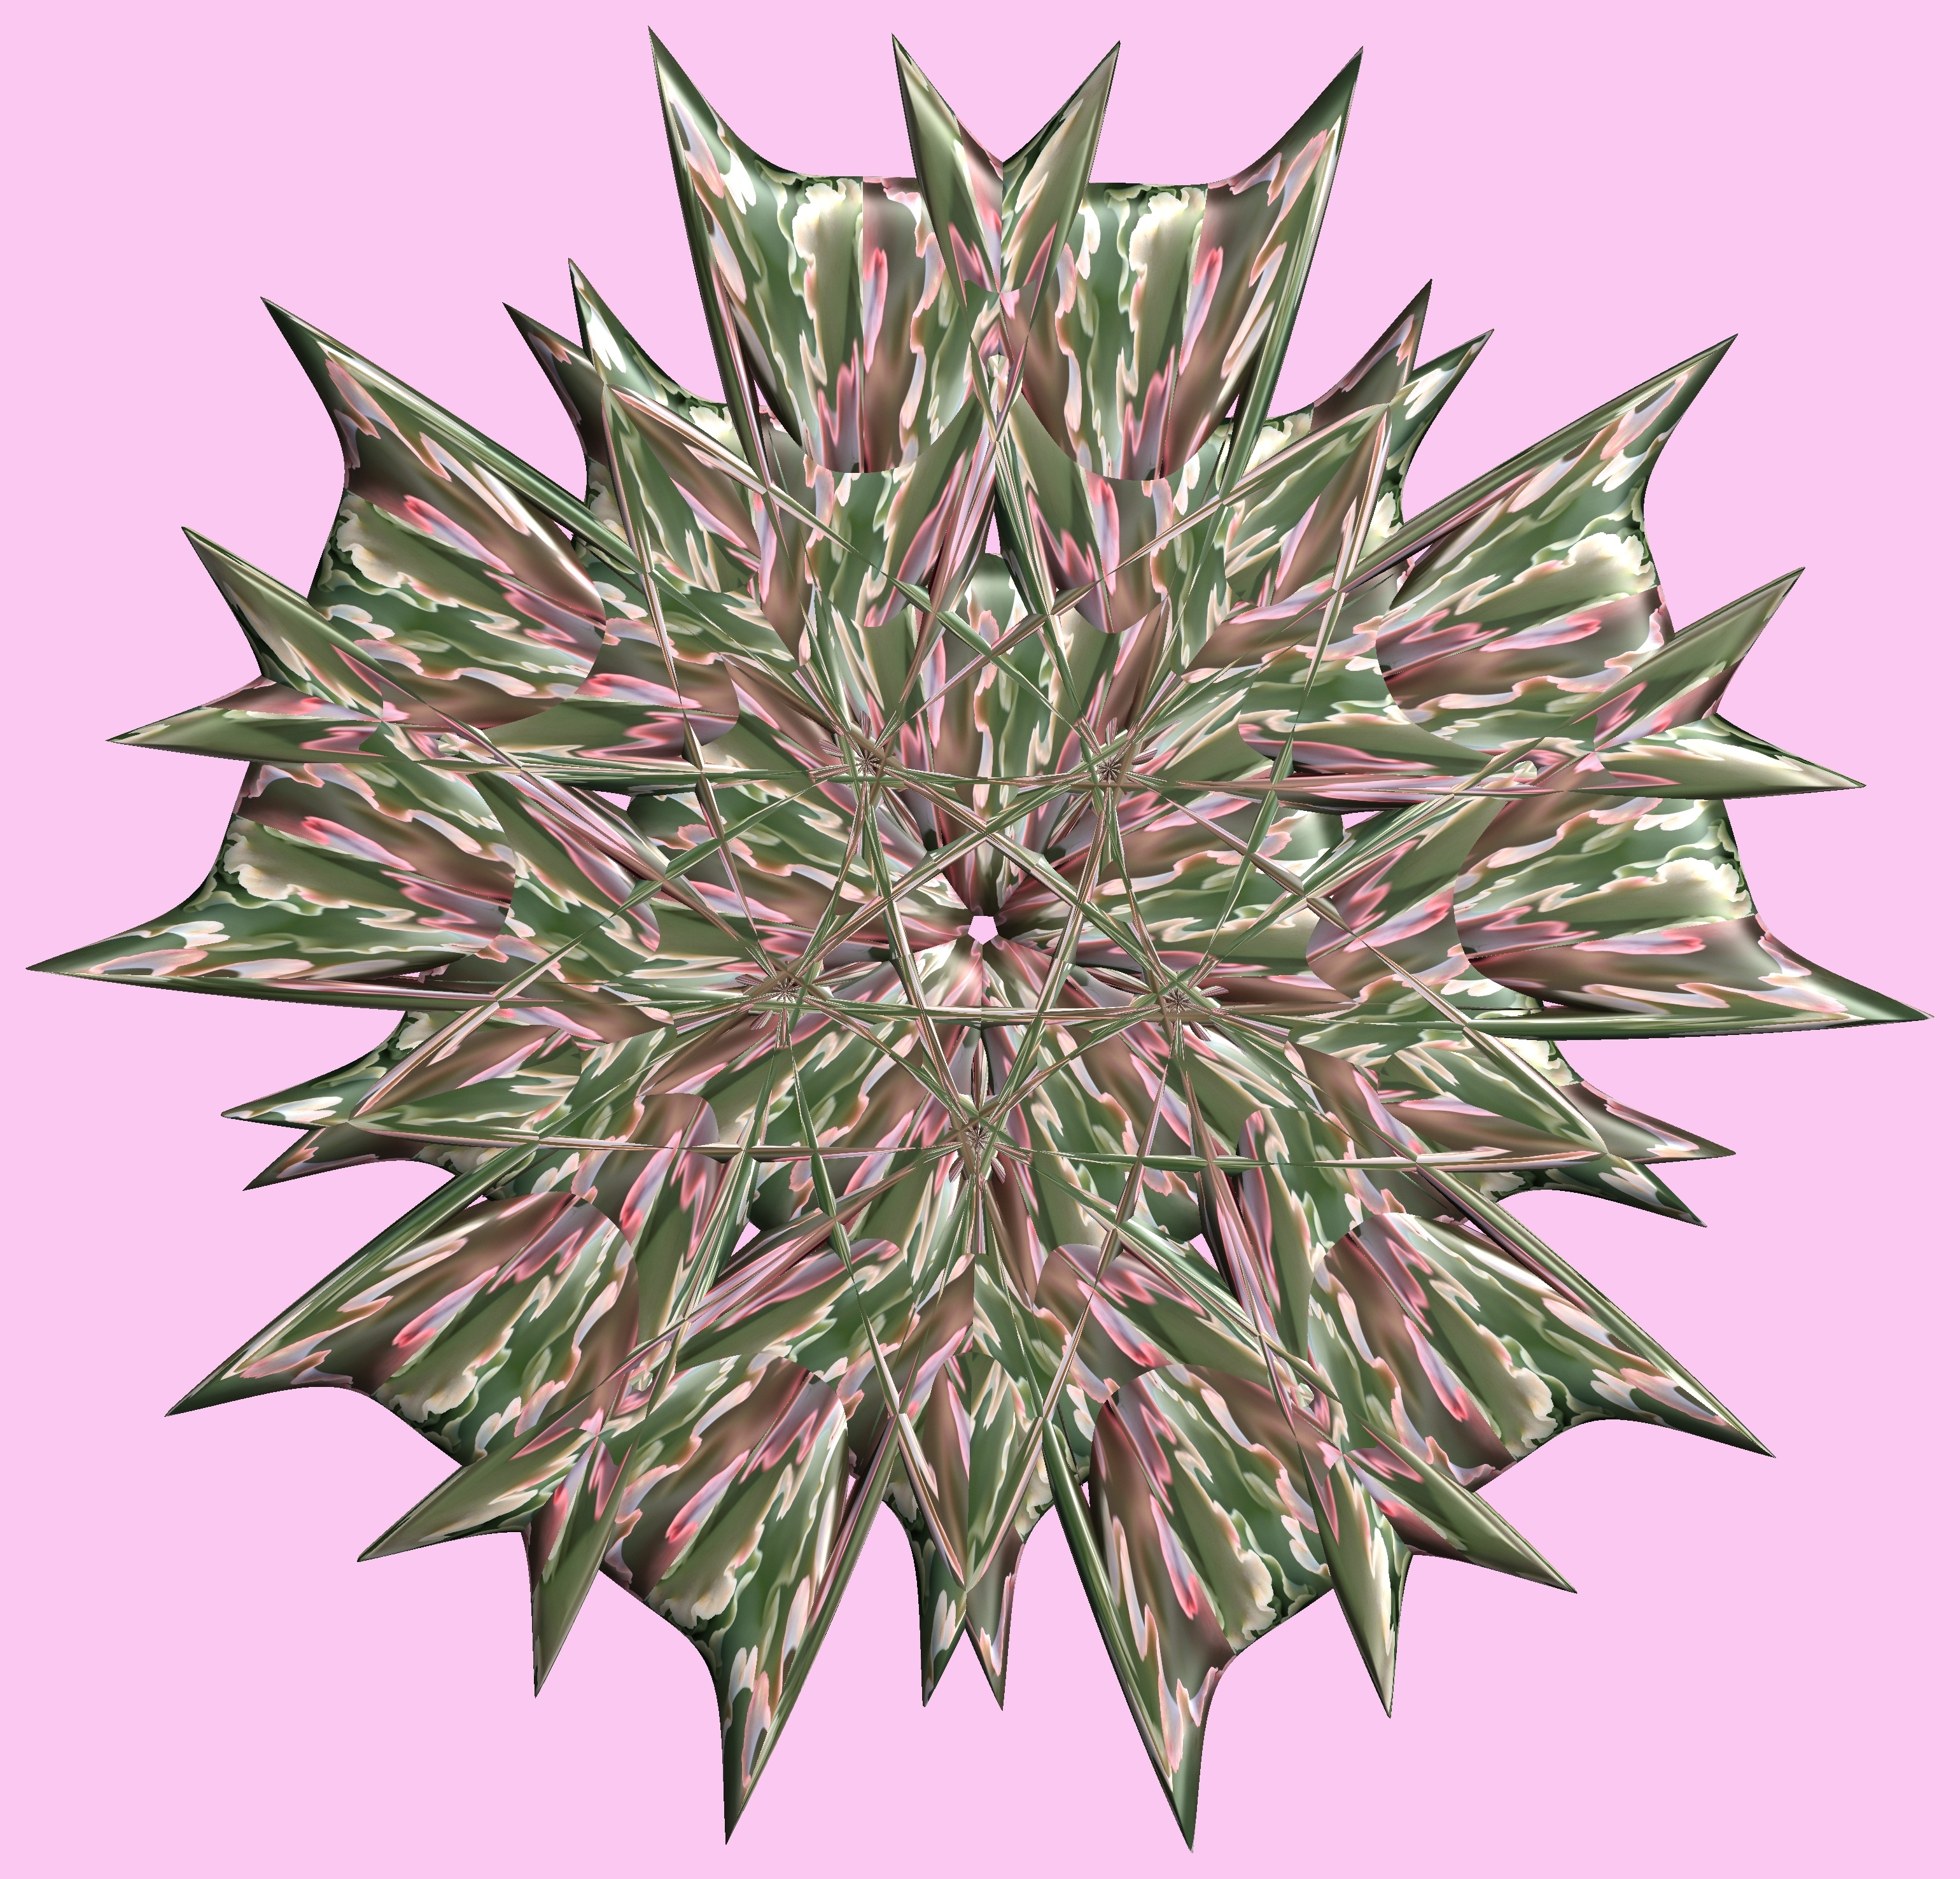
branch, structure, plant, texture, leaf, flower, pattern, food, produce, botany, flora, figure, illustration, design, symmetry, 3d, graphic, torus, mathematica, cg, parametricplot3d, code, program, algorithm, abstruct, mapping, flowering plant, land plant, arecales